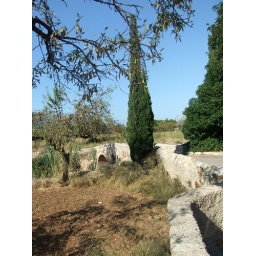
Apparently there is some controversy whether this bridge is in fact Roman - all I know is that there is no river